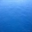
Label: sea